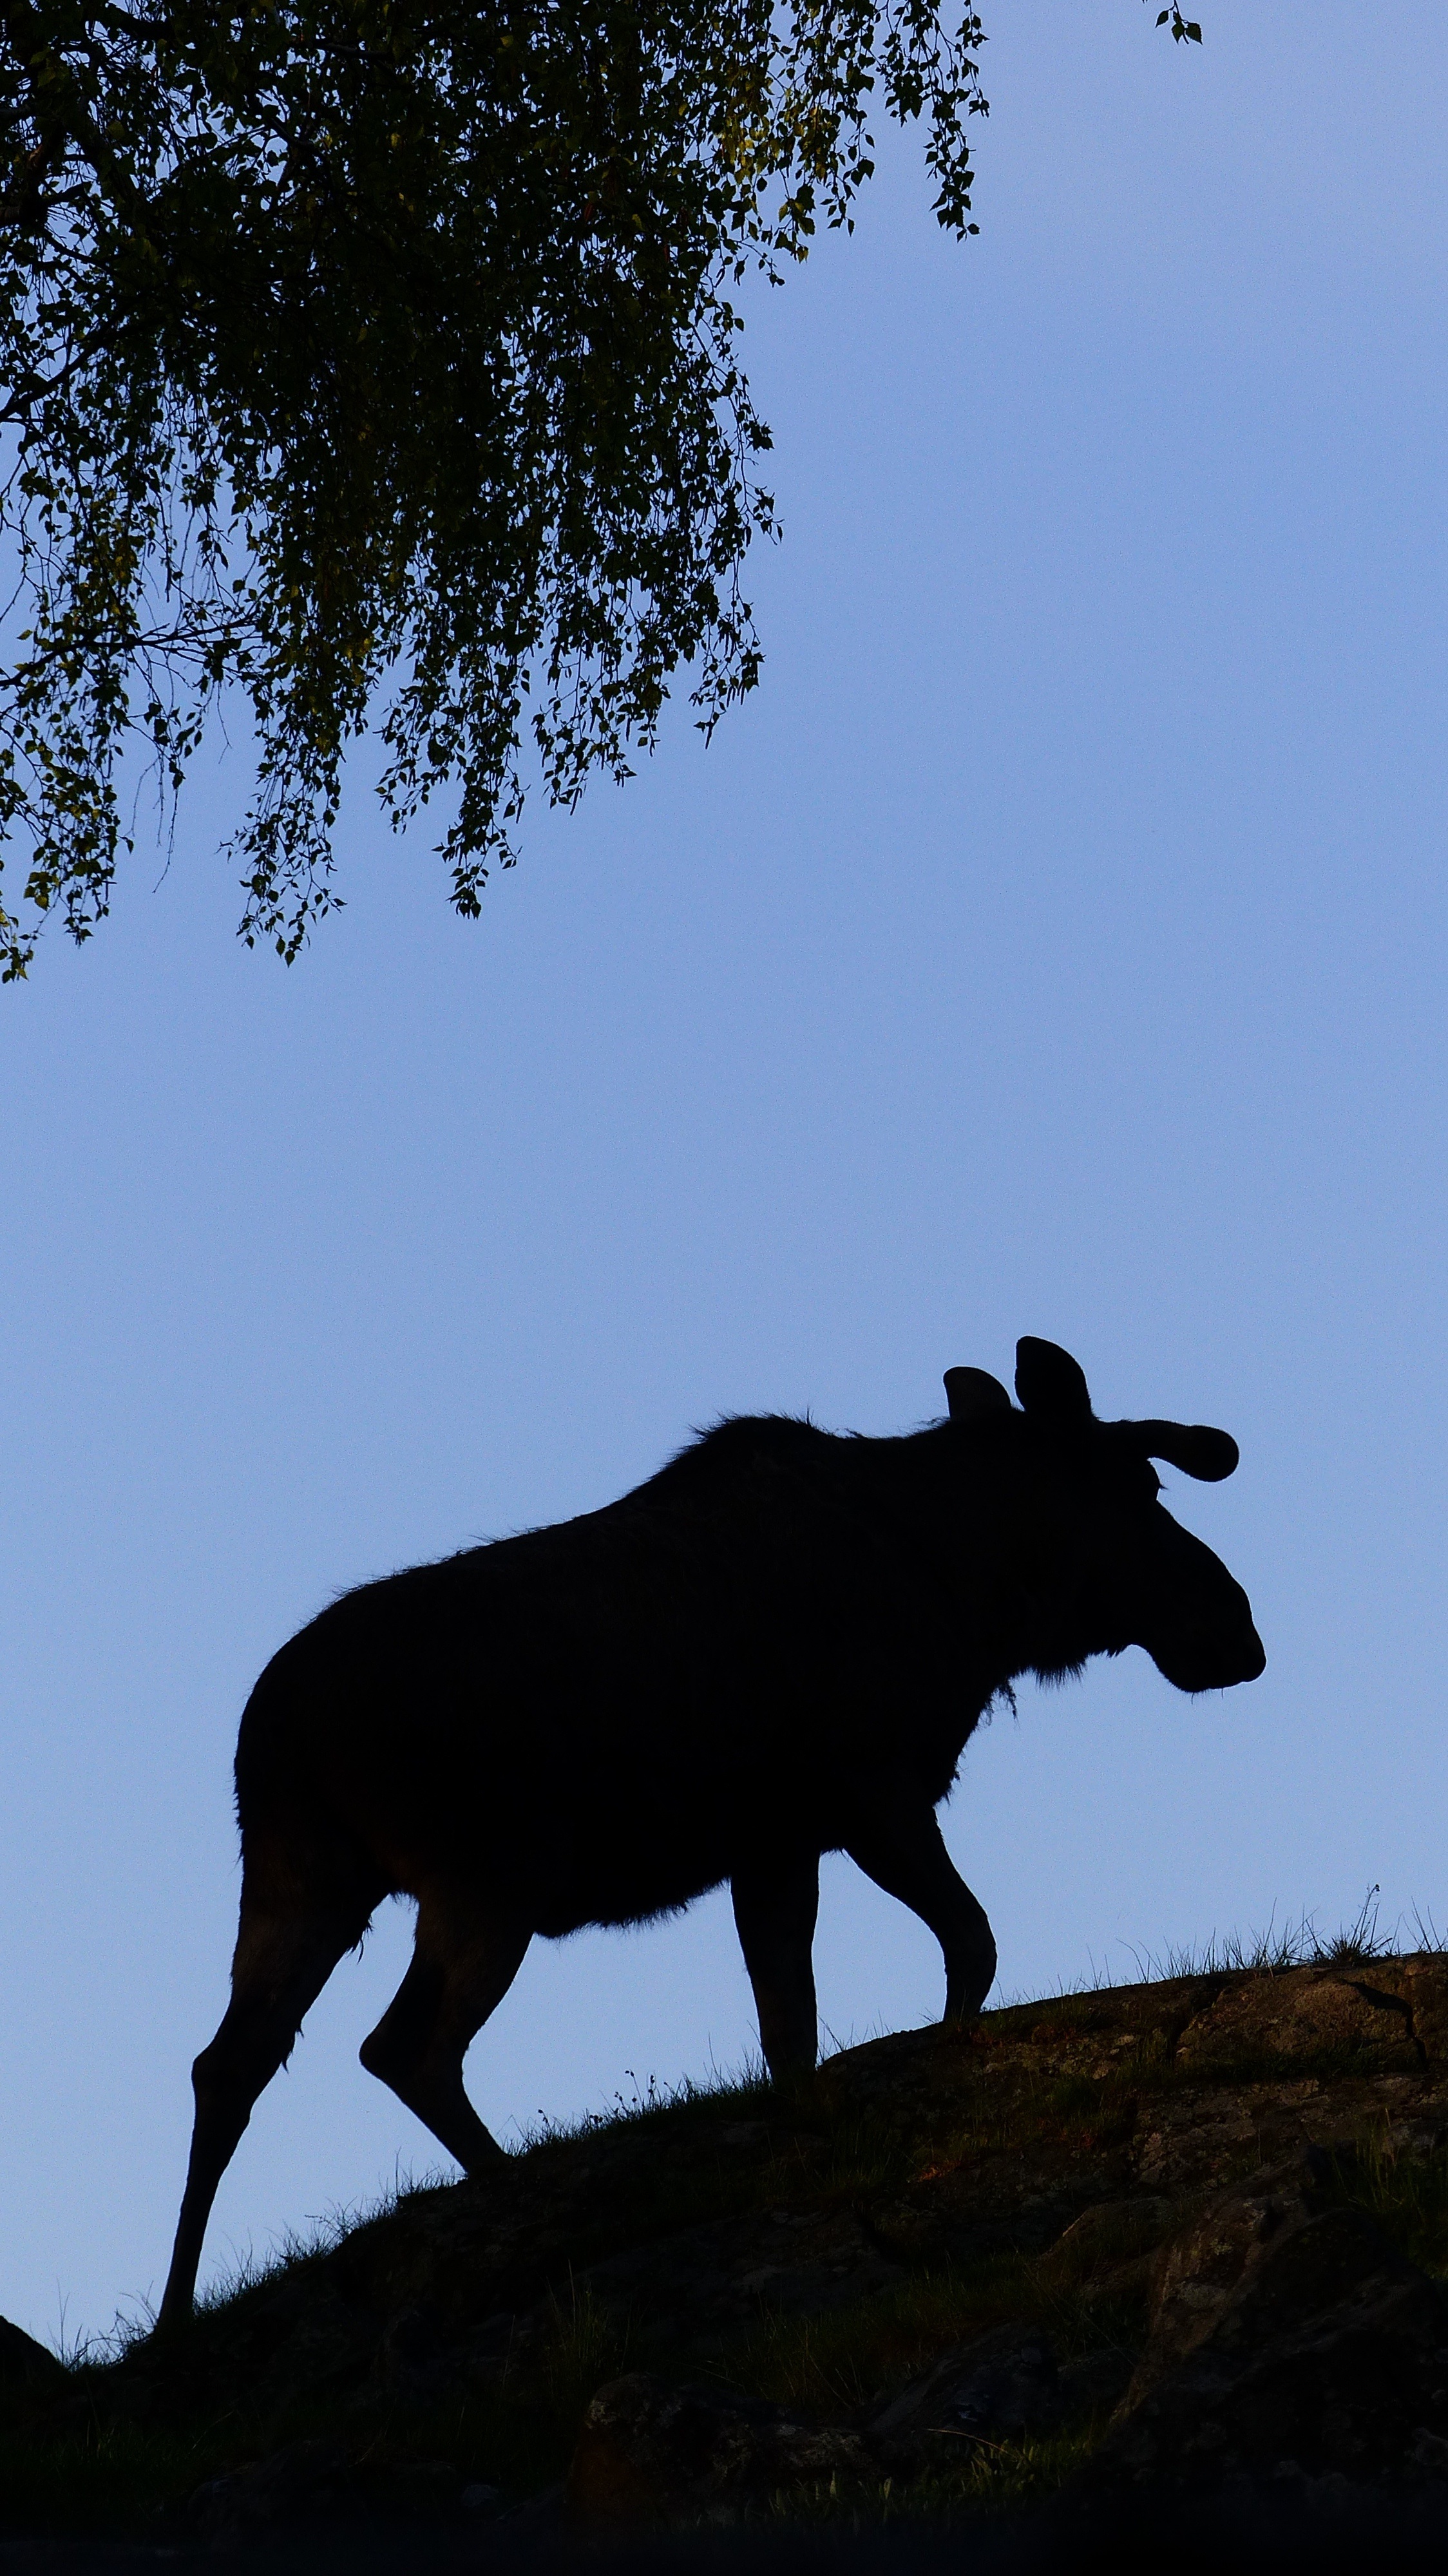
nature, silhouette, animal, wildlife, wild, symbol, shadow, mammal, fauna, elk, horned, cattle like mammal